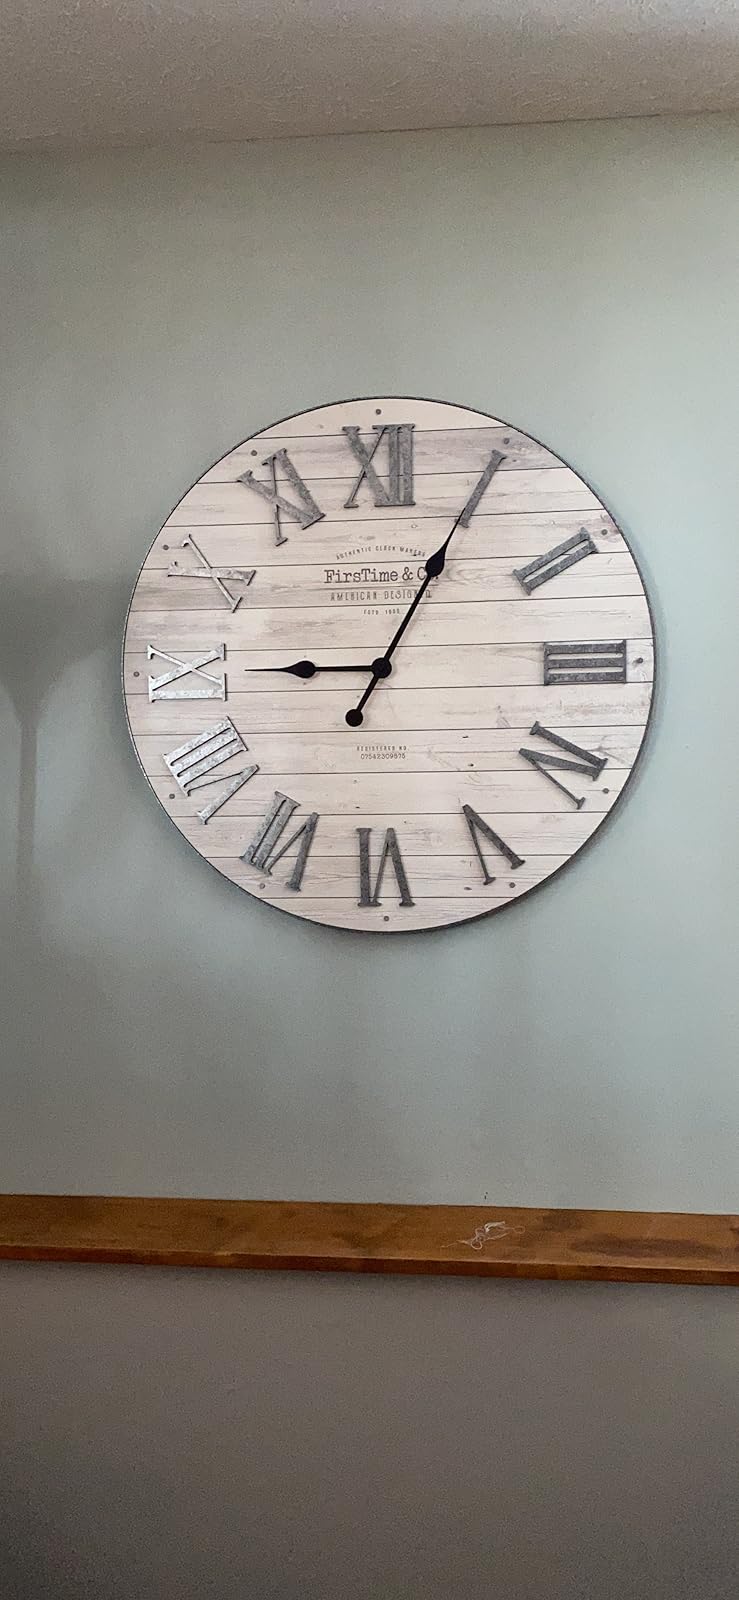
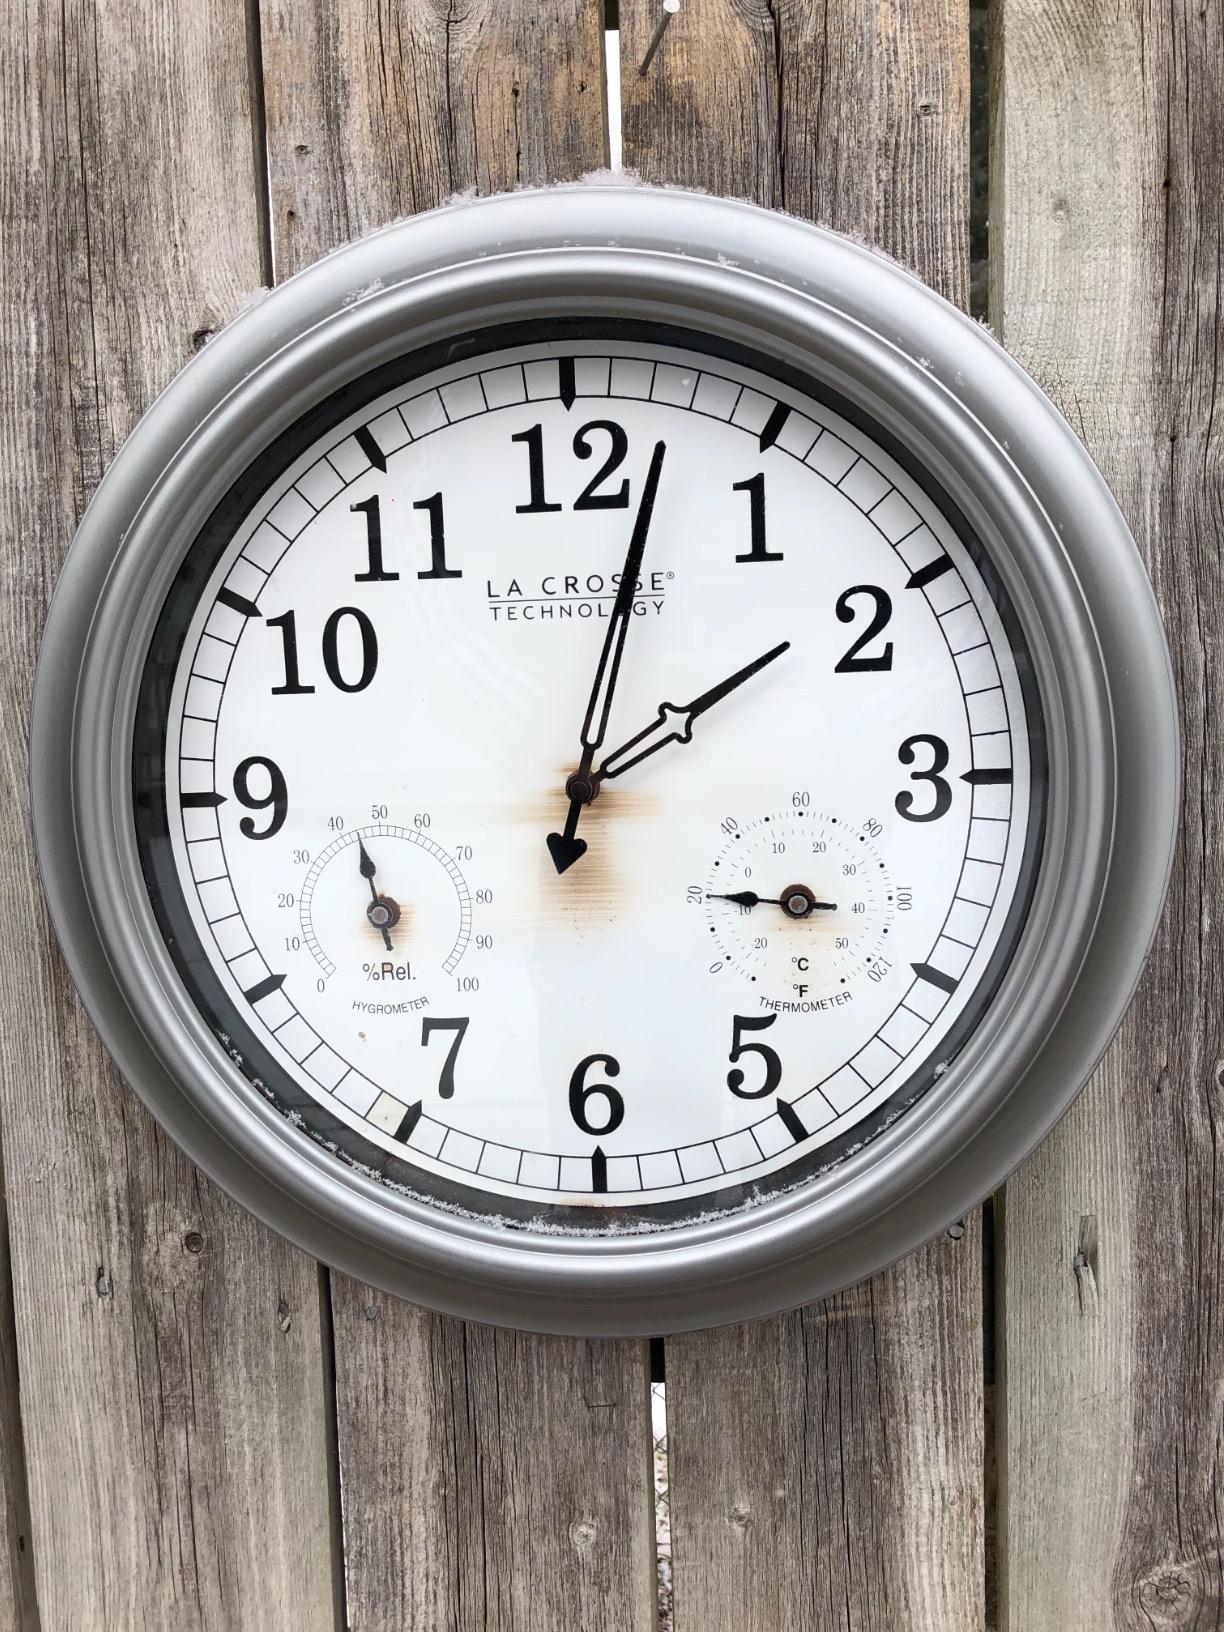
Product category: clock
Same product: no